Neptune Triumph and the House of Sorothus mosaic

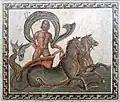
Another Neptune Triumph mosaic in the Sousse archaeological museum, discovered in 1904, mid-second century.

The riflemen's barracks were located near the present-day Bab El Gharbi and Bab El Finga, two gateways to the medina of Sousse, an area occupied during the Roman Empire by wealthy houses that have yielded mosaics such as those of the Arsenal, Virgil and the rape of Augè by Heracles.